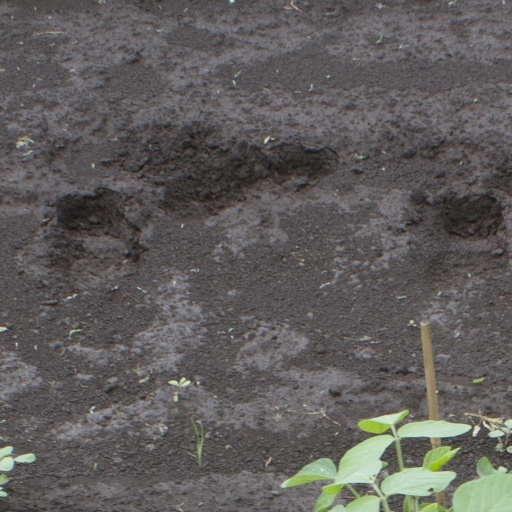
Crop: soybean